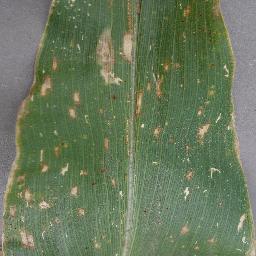
Label: Corn_(Maize)___Gray_Leaf_Spot_(Cercospora)